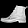
Label: Ankle boot